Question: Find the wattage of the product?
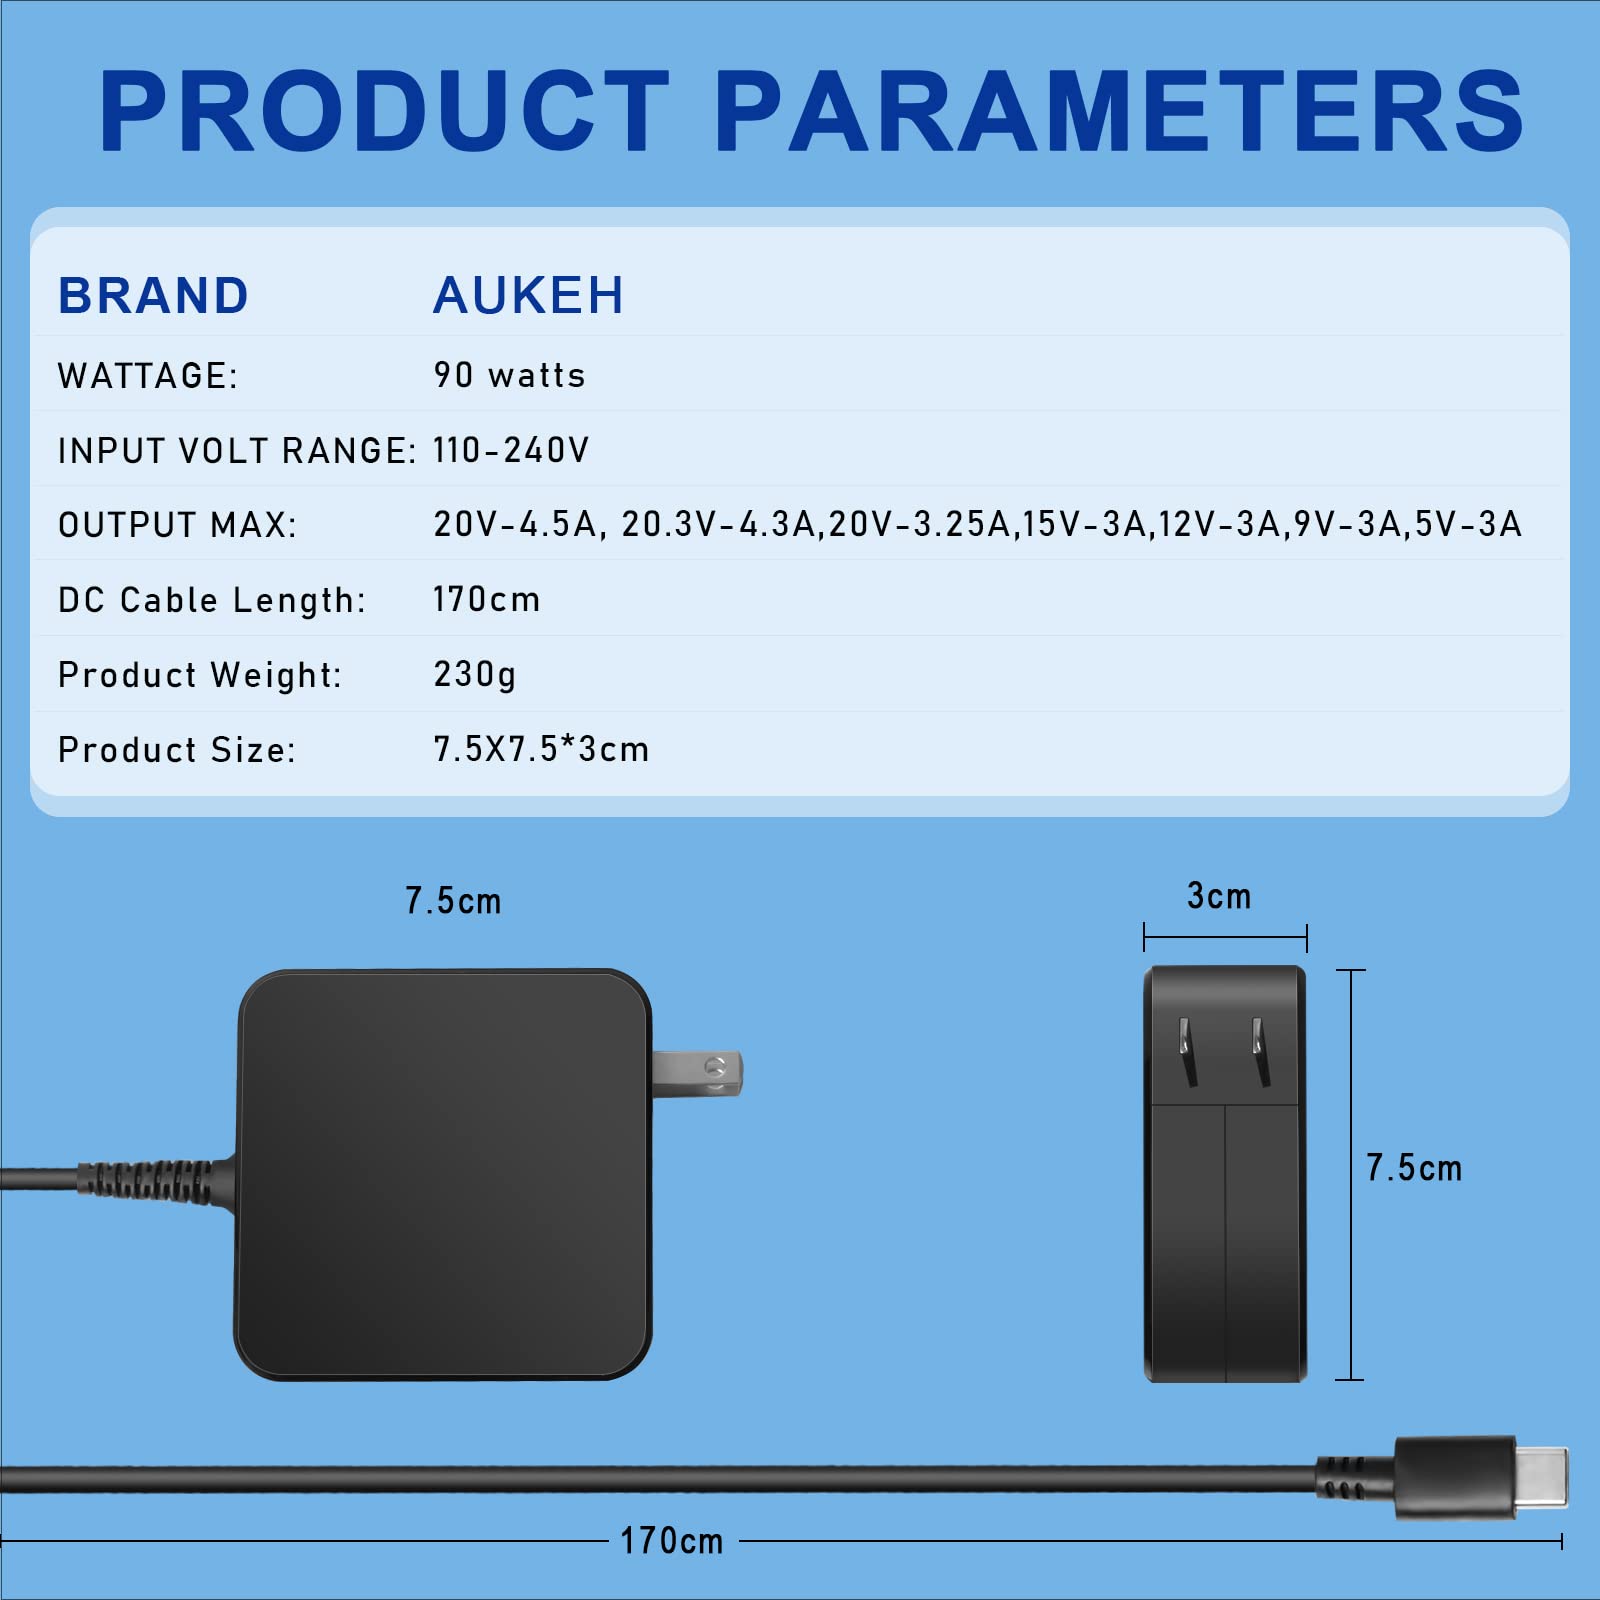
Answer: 90.0 watt